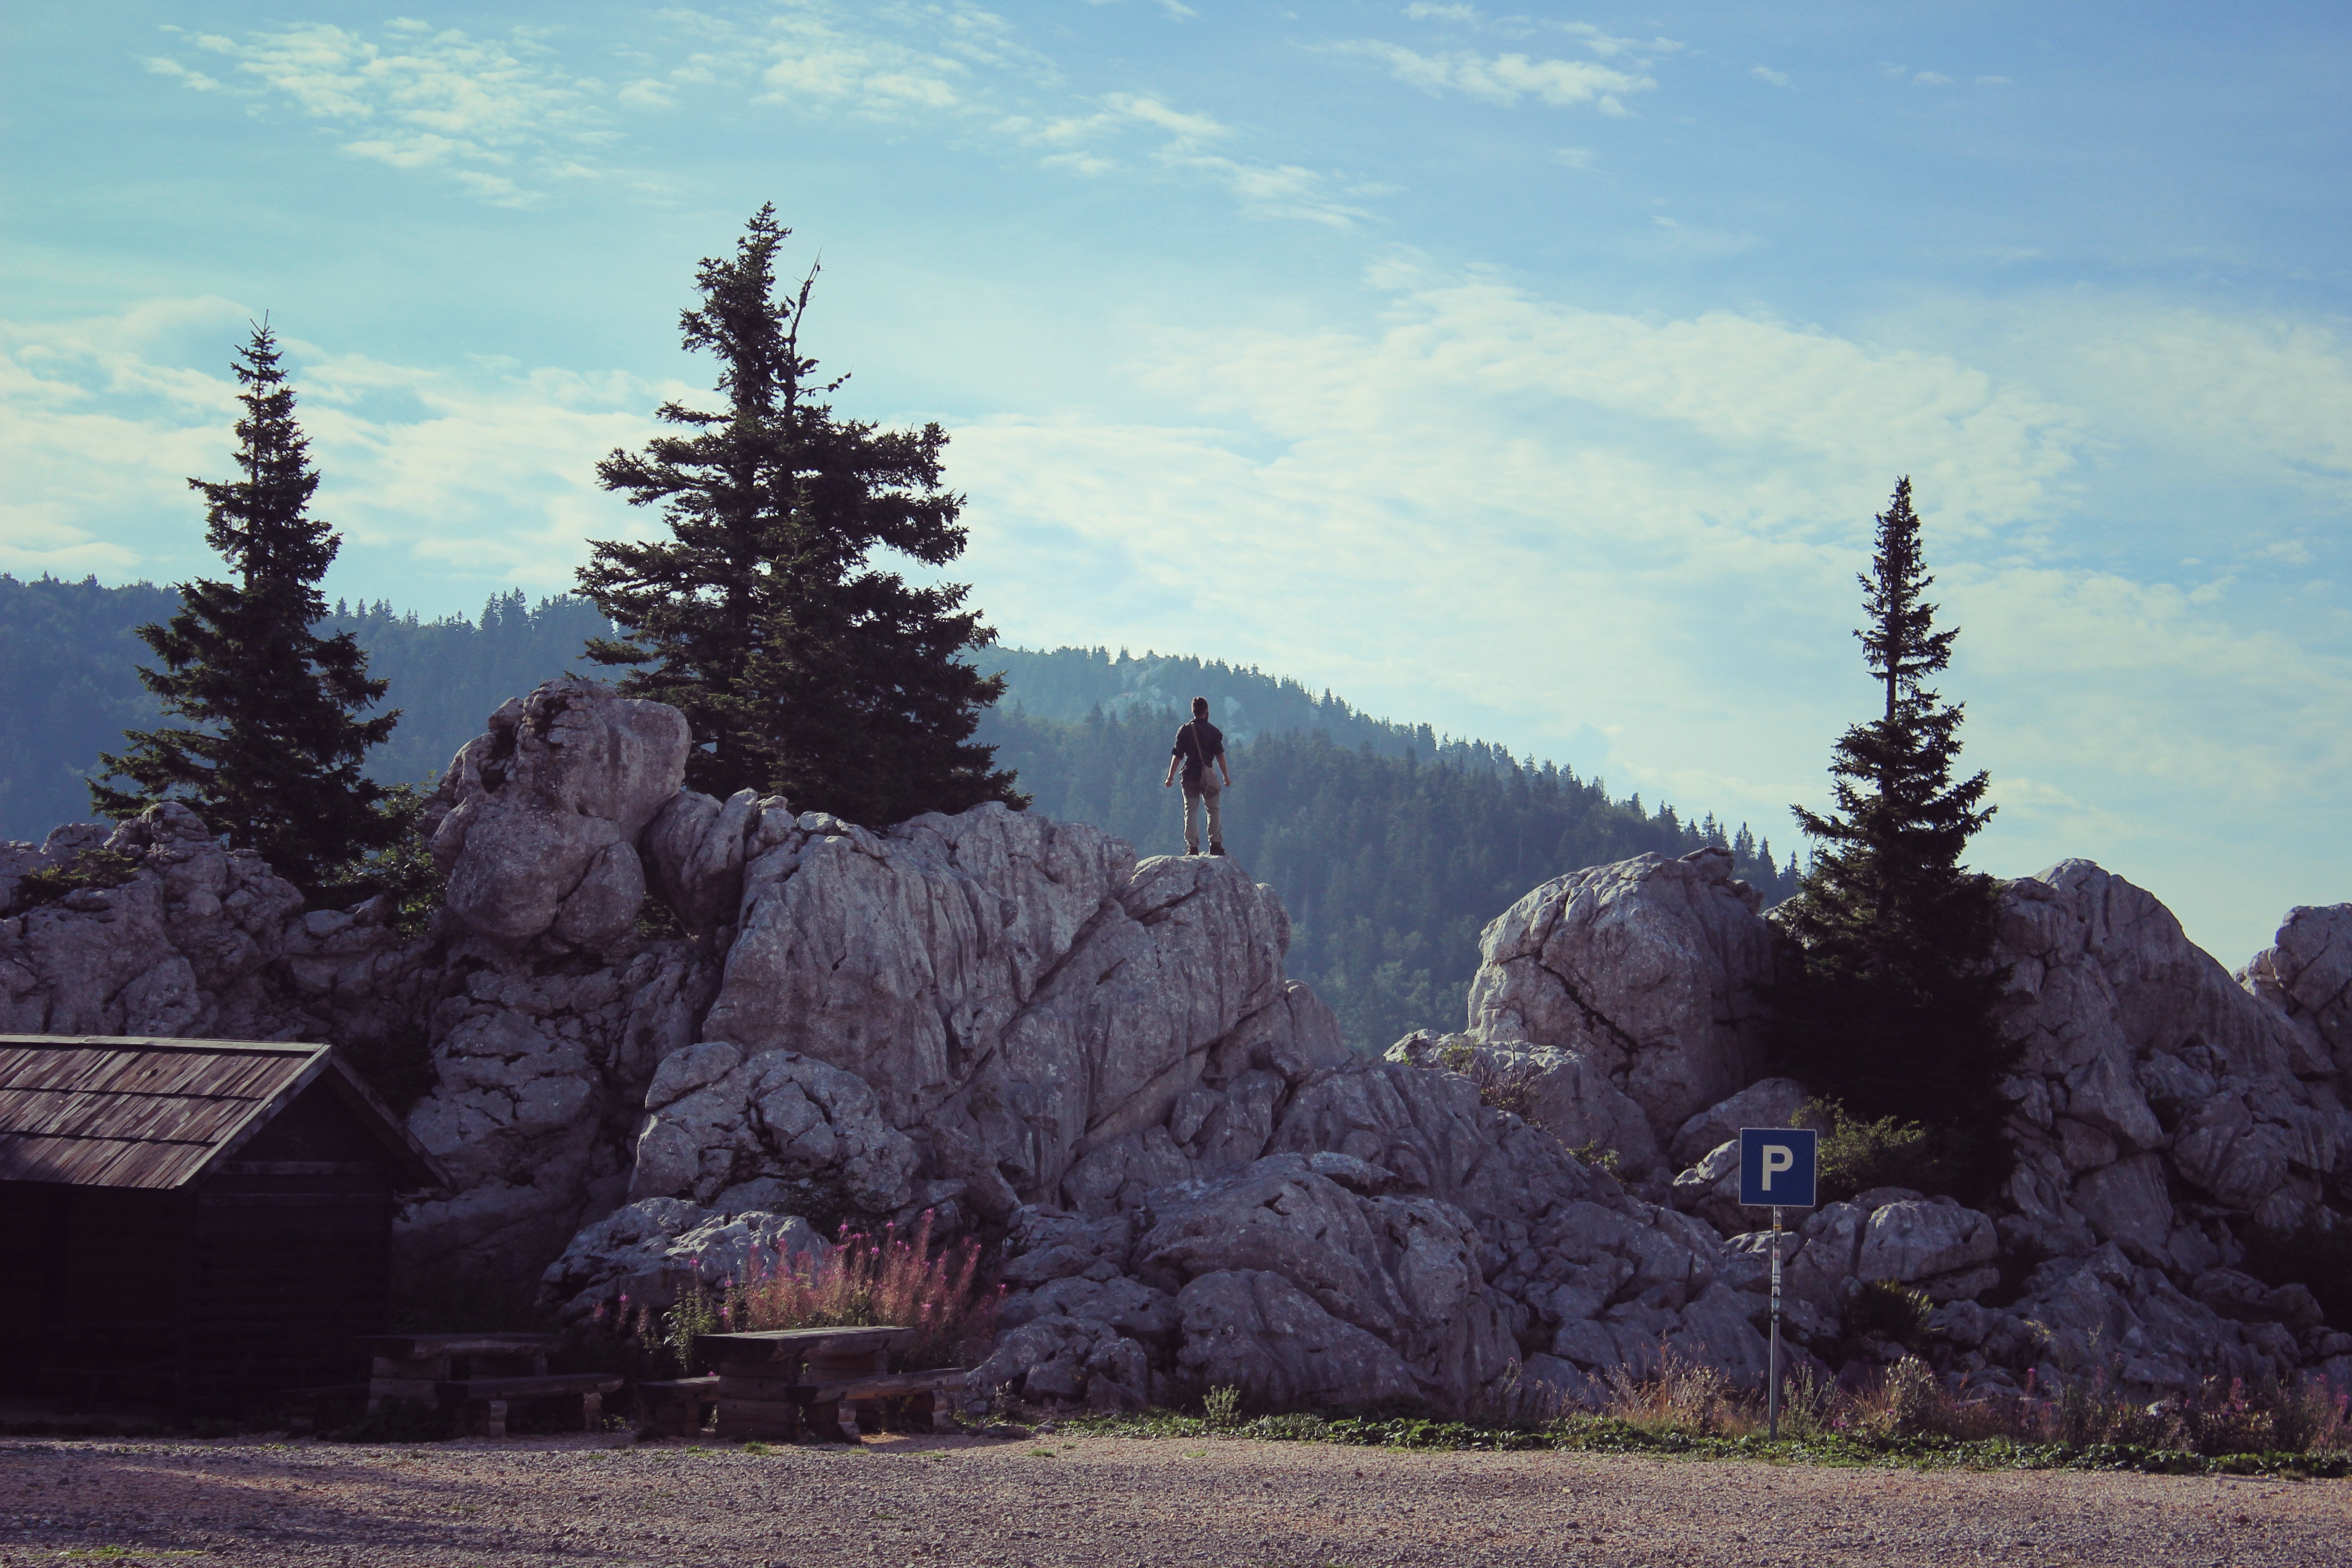
landscape, tree, nature, rock, wilderness, person, mountain, snow, winter, cloud, plant, hiking, hill, flower, lake, adventure, peak, valley, mountain range, travel, hike, backpacker, park, freedom, mountain top, ridge, mountain climber, mountains, glory, success, achievement, landform, geographical feature, woody plant, mountainous landforms